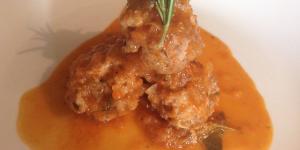
albondigas en salsa pomodoro